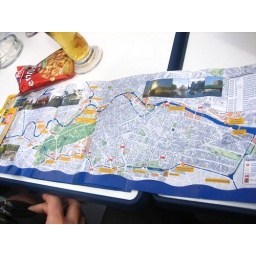
Our boat tour - one circle on the Spree river and Landwehrkanal in Berlin